Bare Knuckle Fighting Championship United Kingdom

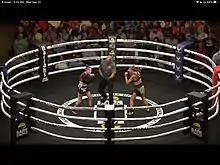

BKFC UK hosts its matches in a distinctive circular four-rope ring, colloquially known as the "Squared Circle." The Squared Circle uniquely features two scratch lines, placed three feet apart at the center, a nod to the historic Broughton Rules (particularly the London Prize Ring Rules) that once governed 19th-century bare-knuckle fighting. A key rule mandates that fighters begin each round with their front foot on these scratch lines, a stance commonly referred to as "Toe the Line." This directive, coupled with the subsequent command "Knuckle Up," signals the start of each round. The ring’s design, including these traditional elements, not only pays homage to the sport's heritage but also significantly enhances its appeal within the realm of bare-knuckle boxing.